The Old Monk's Tale

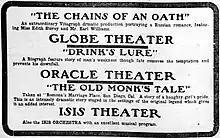
A contemporary newspaper advertisement for several films, including "The Old Monk's Tale".

The Old Monk's Tale is a 1913 American drama film directed by J. Searle Dawley, produced by The Edison Company and released by General Film Company. It features the first known film appearance of Harold Lloyd as an uncredited Yaqui Indian at a party.